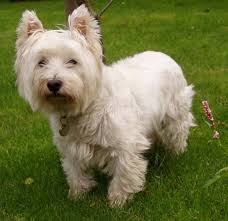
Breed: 209-n000040-West_Highland_white_terrier